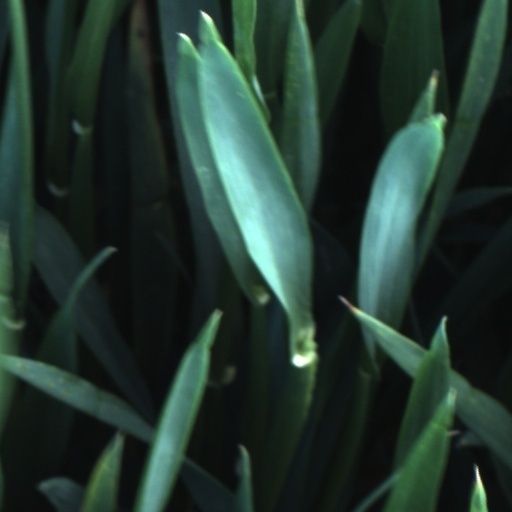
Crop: wheat